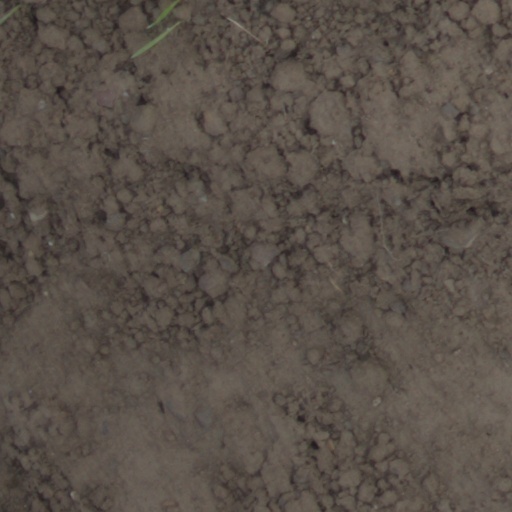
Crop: wheat